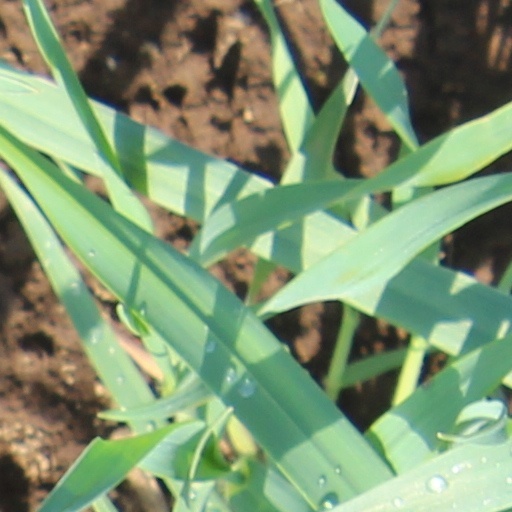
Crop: wheat